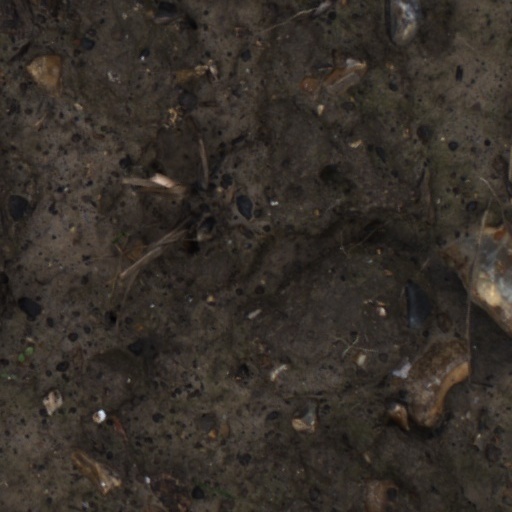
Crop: wheat